Presidential Complex (Turkey)

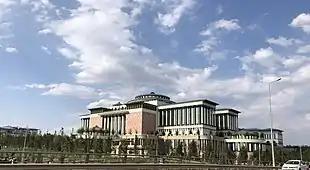
A view of the Presidential Library from the highway

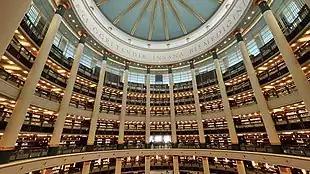
Interior of the Presidential Library

The Nation's Library of the Presidency also referred to as the Presidential Library by common people, is the largest library in Turkey, with a collection of over four million books in 134 different languages, and 120 million articles and reports. The Presidential Library, which has the largest incipient collection in the world, was officially inaugurated by President Recep Tayyip Erdoğan on February 20, 2020. In addition to receiving a copy of materials printed in the country, as a depository library, the Presidential Library also receives books, in collaboration with the Foreign Ministry, from every country where Turkey has a diplomatic mission. It is home to the "", the first comprehensive dictionary of Turkic languages, compiled in 1072–74 by the Turkic scholar Mahmud Kashgari, among many other manuscripts and rare books.